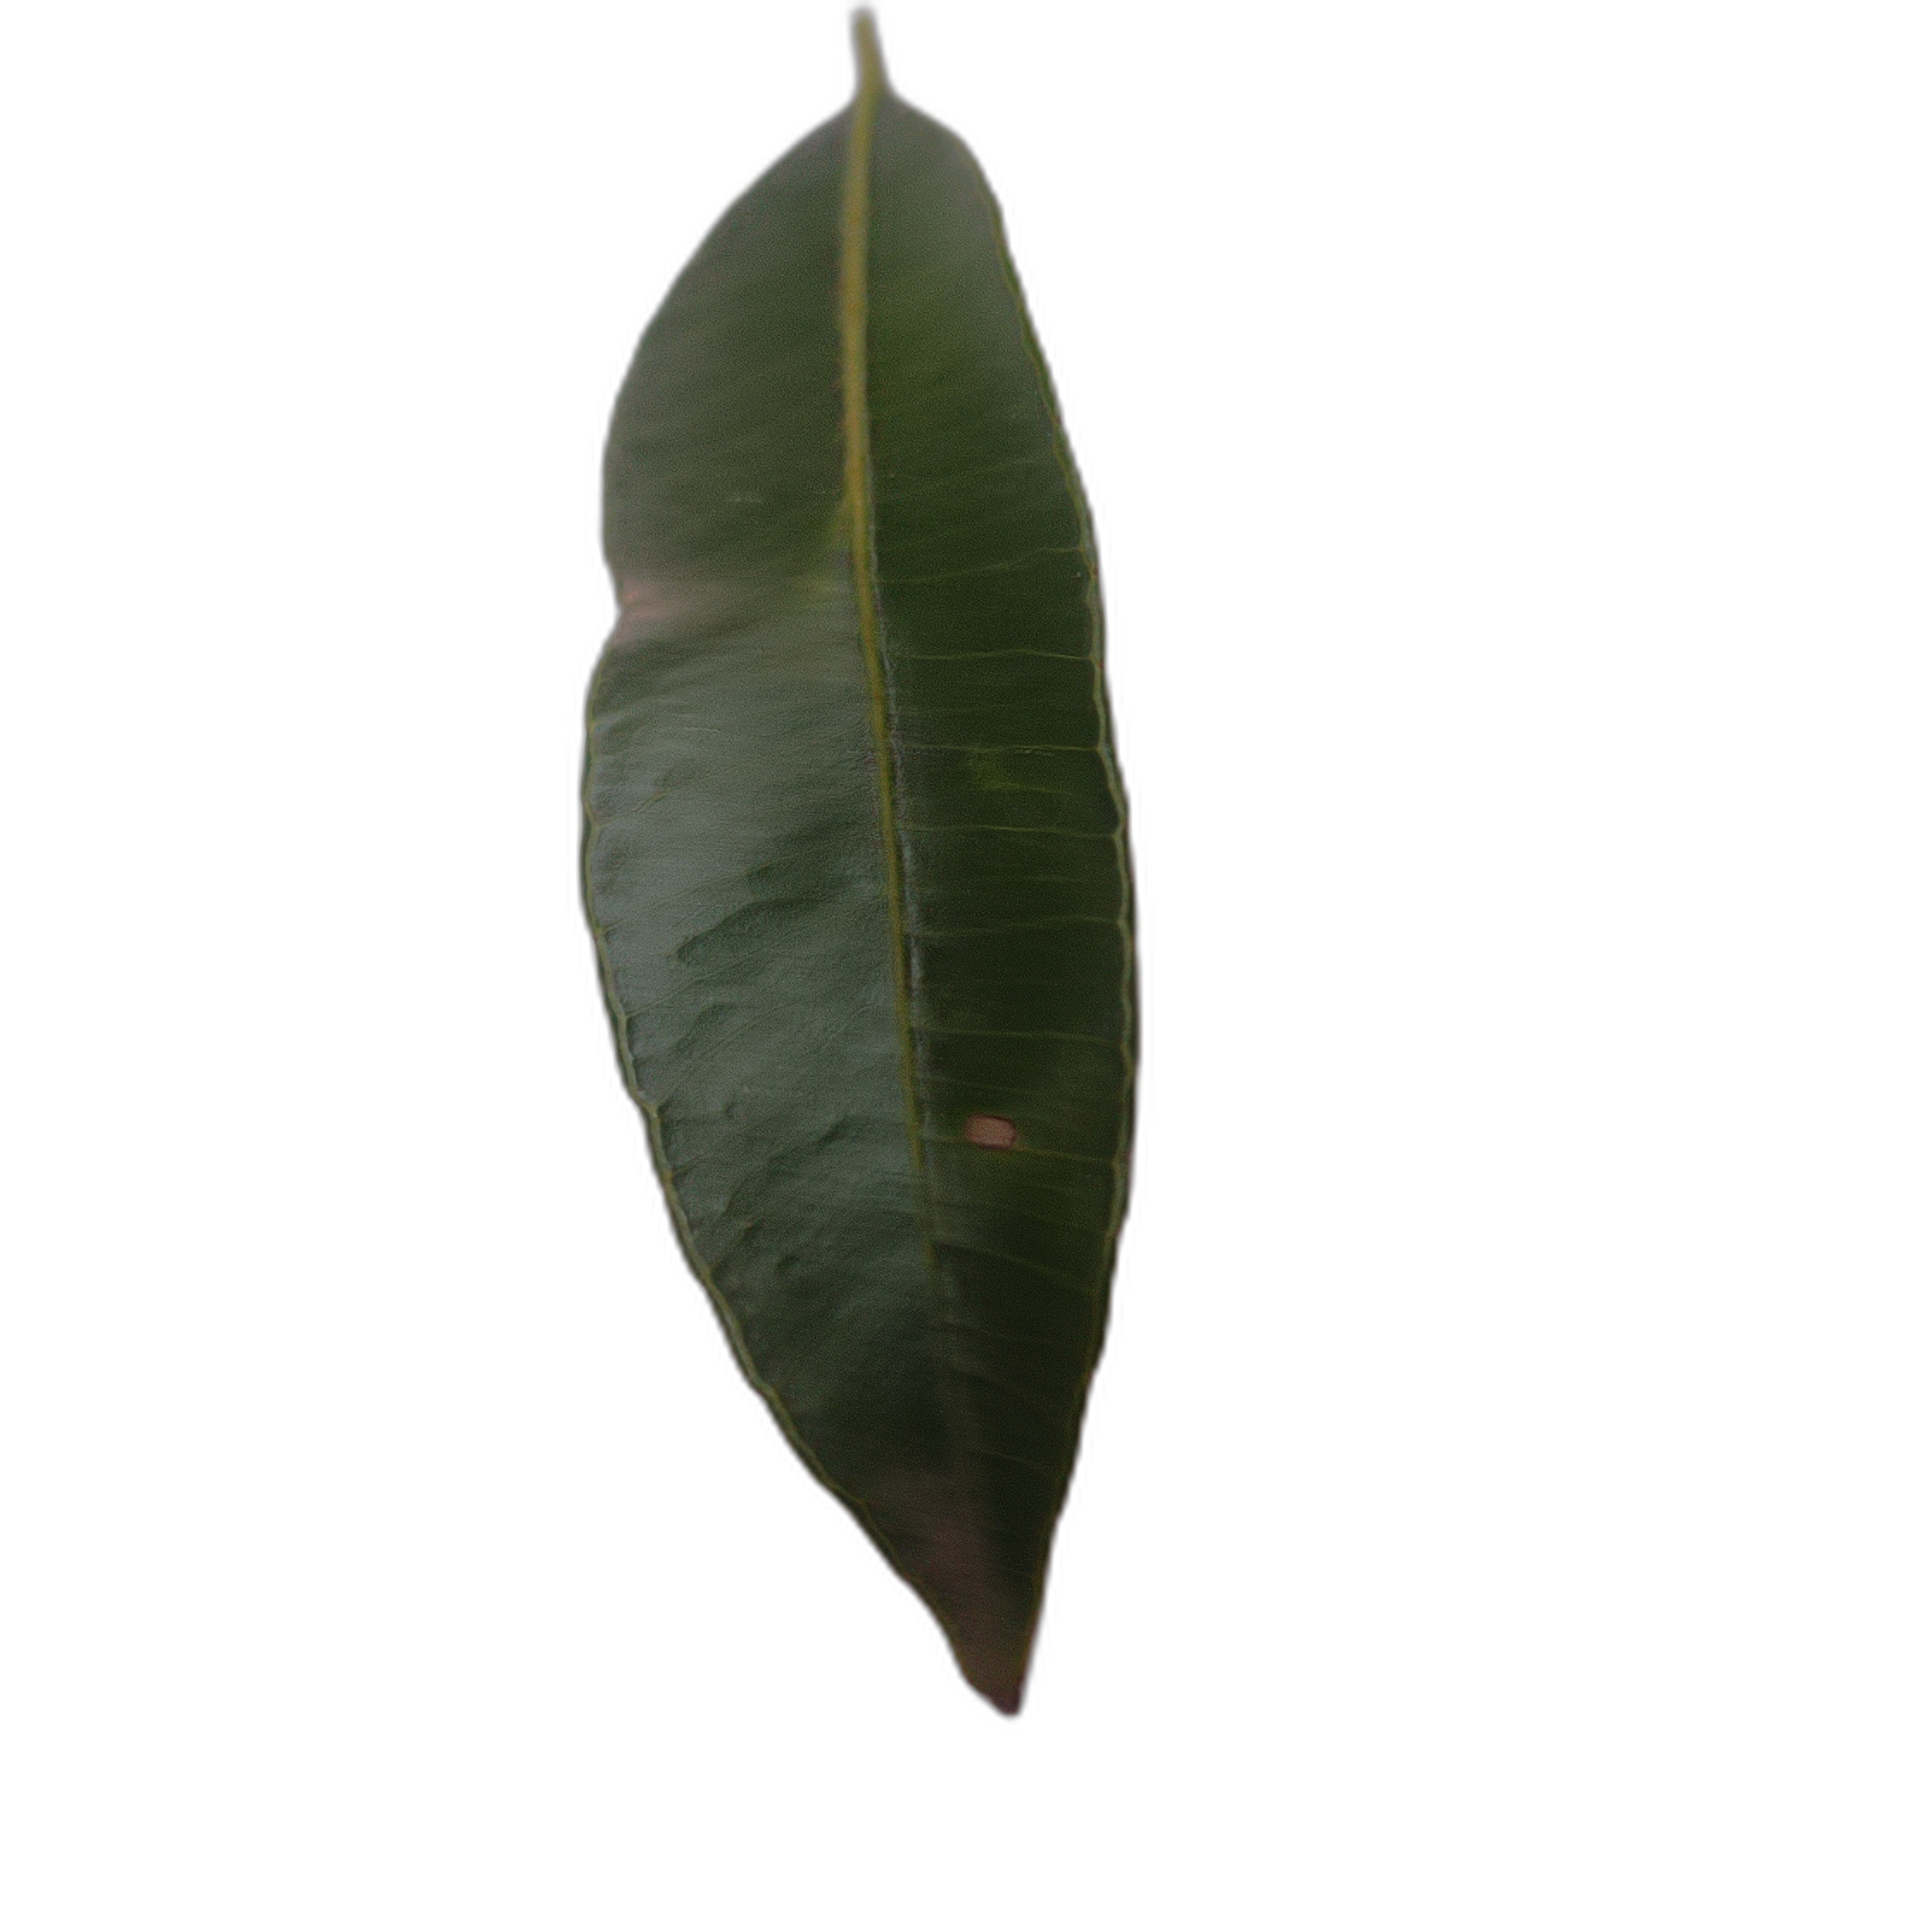
Label: healthy